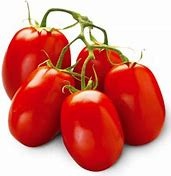
Label: tomato